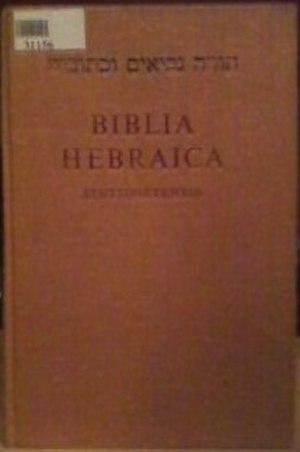
La Biblia Hebraica Stuttgartensia est une édition du texte massorétique de la Bible hébraïque tel qu'il est préservé dans le Codex de Léningrad, augmenté de notes massorétiques. Il est publié par la société biblique allemande à Stuttgart.